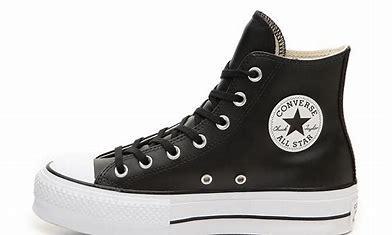
Brand: Converse
Model: Chuck Taylor